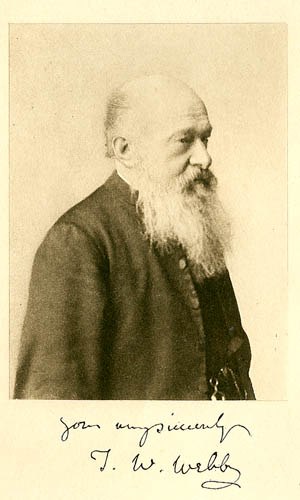
Thomas William Webb
Thomas William Webb var en britisk præst og amatørastronom.